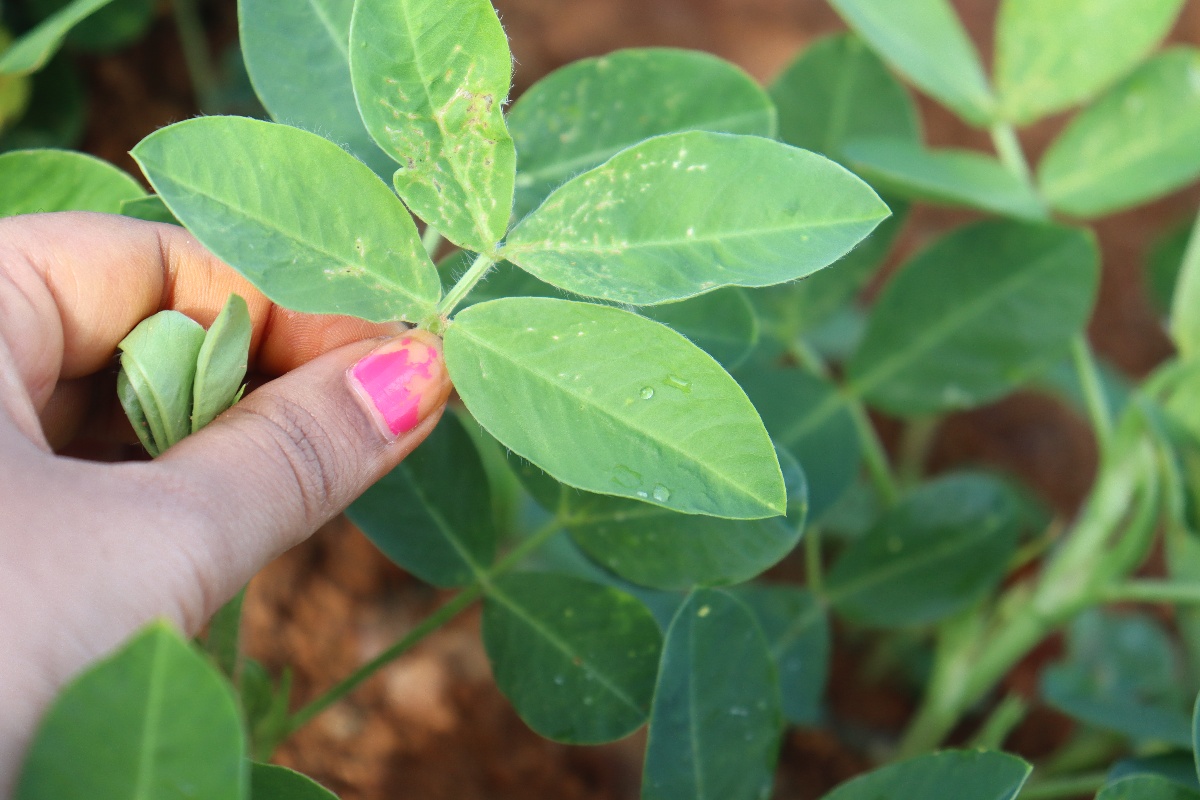
Label: healthy leaf